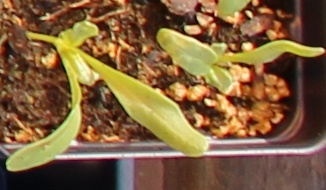
Label: Sugar beet